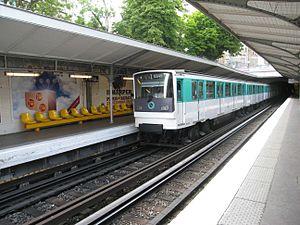
La liste des stations du métro de Paris propose un aperçu des stations actuellement en service, fermées ou autres, du métro de Paris, en France. Le métro a ouvert en 1900 et comprend 302 stations et 383 points d'arrêt, depuis le 23 mars 2013. Les stations fermées ne sont pas comptées dans le total.
La ligne 6 du métro de Paris est une des seize lignes du réseau métropolitain de Paris. Elle suit un parcours semi-circulaire au sud de la ville sur les anciens boulevards extérieurs, entre les stations Charles de Gaulle - Étoile à l'ouest et Nation à l'est.